Zombie Lane

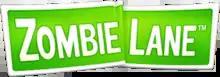

Zombie Lane is a social network game developed by Digital Chocolate's Helsinki-based studio and released on Facebook and Google+ in 2011. In late 2011, it was released on the iOS App Store. Players must rebuild their shattered neighbourhoods after their destruction by a zombie apocalypse. The game was praised by reviewers for its graphics and gameplay. By July 2014, the Facebook version had over 2.2 million likes, and as of April 2014 it has been licensed to RockYou while the developers from Digital Chocolate were hired to continue to work on the game.